Extreme Rules (2018)

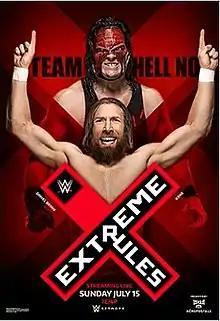
Promotional poster featuring Team Hell No (Daniel Bryan and Kane)

The 2018 Extreme Rules was a professional wrestling event produced by WWE. It was the 10th annual Extreme Rules and took place on July 15, 2018, at the PPG Paints Arena in Pittsburgh, Pennsylvania. The event aired via pay-per-view (PPV) and livestreaming and featured wrestlers from the promotion's Raw and SmackDown brand divisions. The concept of Extreme Rules is that the event features various hardcore-based matches.